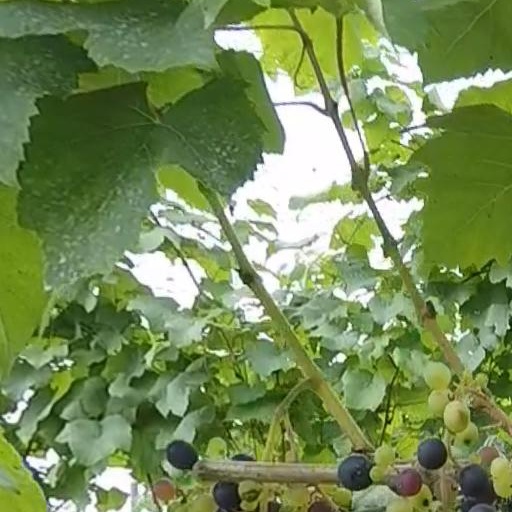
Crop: grape